Jacob van Walscapelle

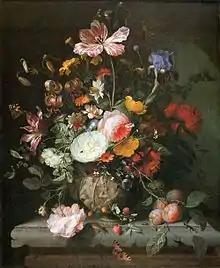
Flowers in a Stone Vase

Jacob van Walscapelle (1644, Dordrecht – 1727, Amsterdam), was a Dutch Golden Age flower painter.